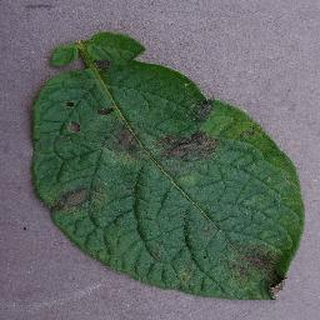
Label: potato_late_blight